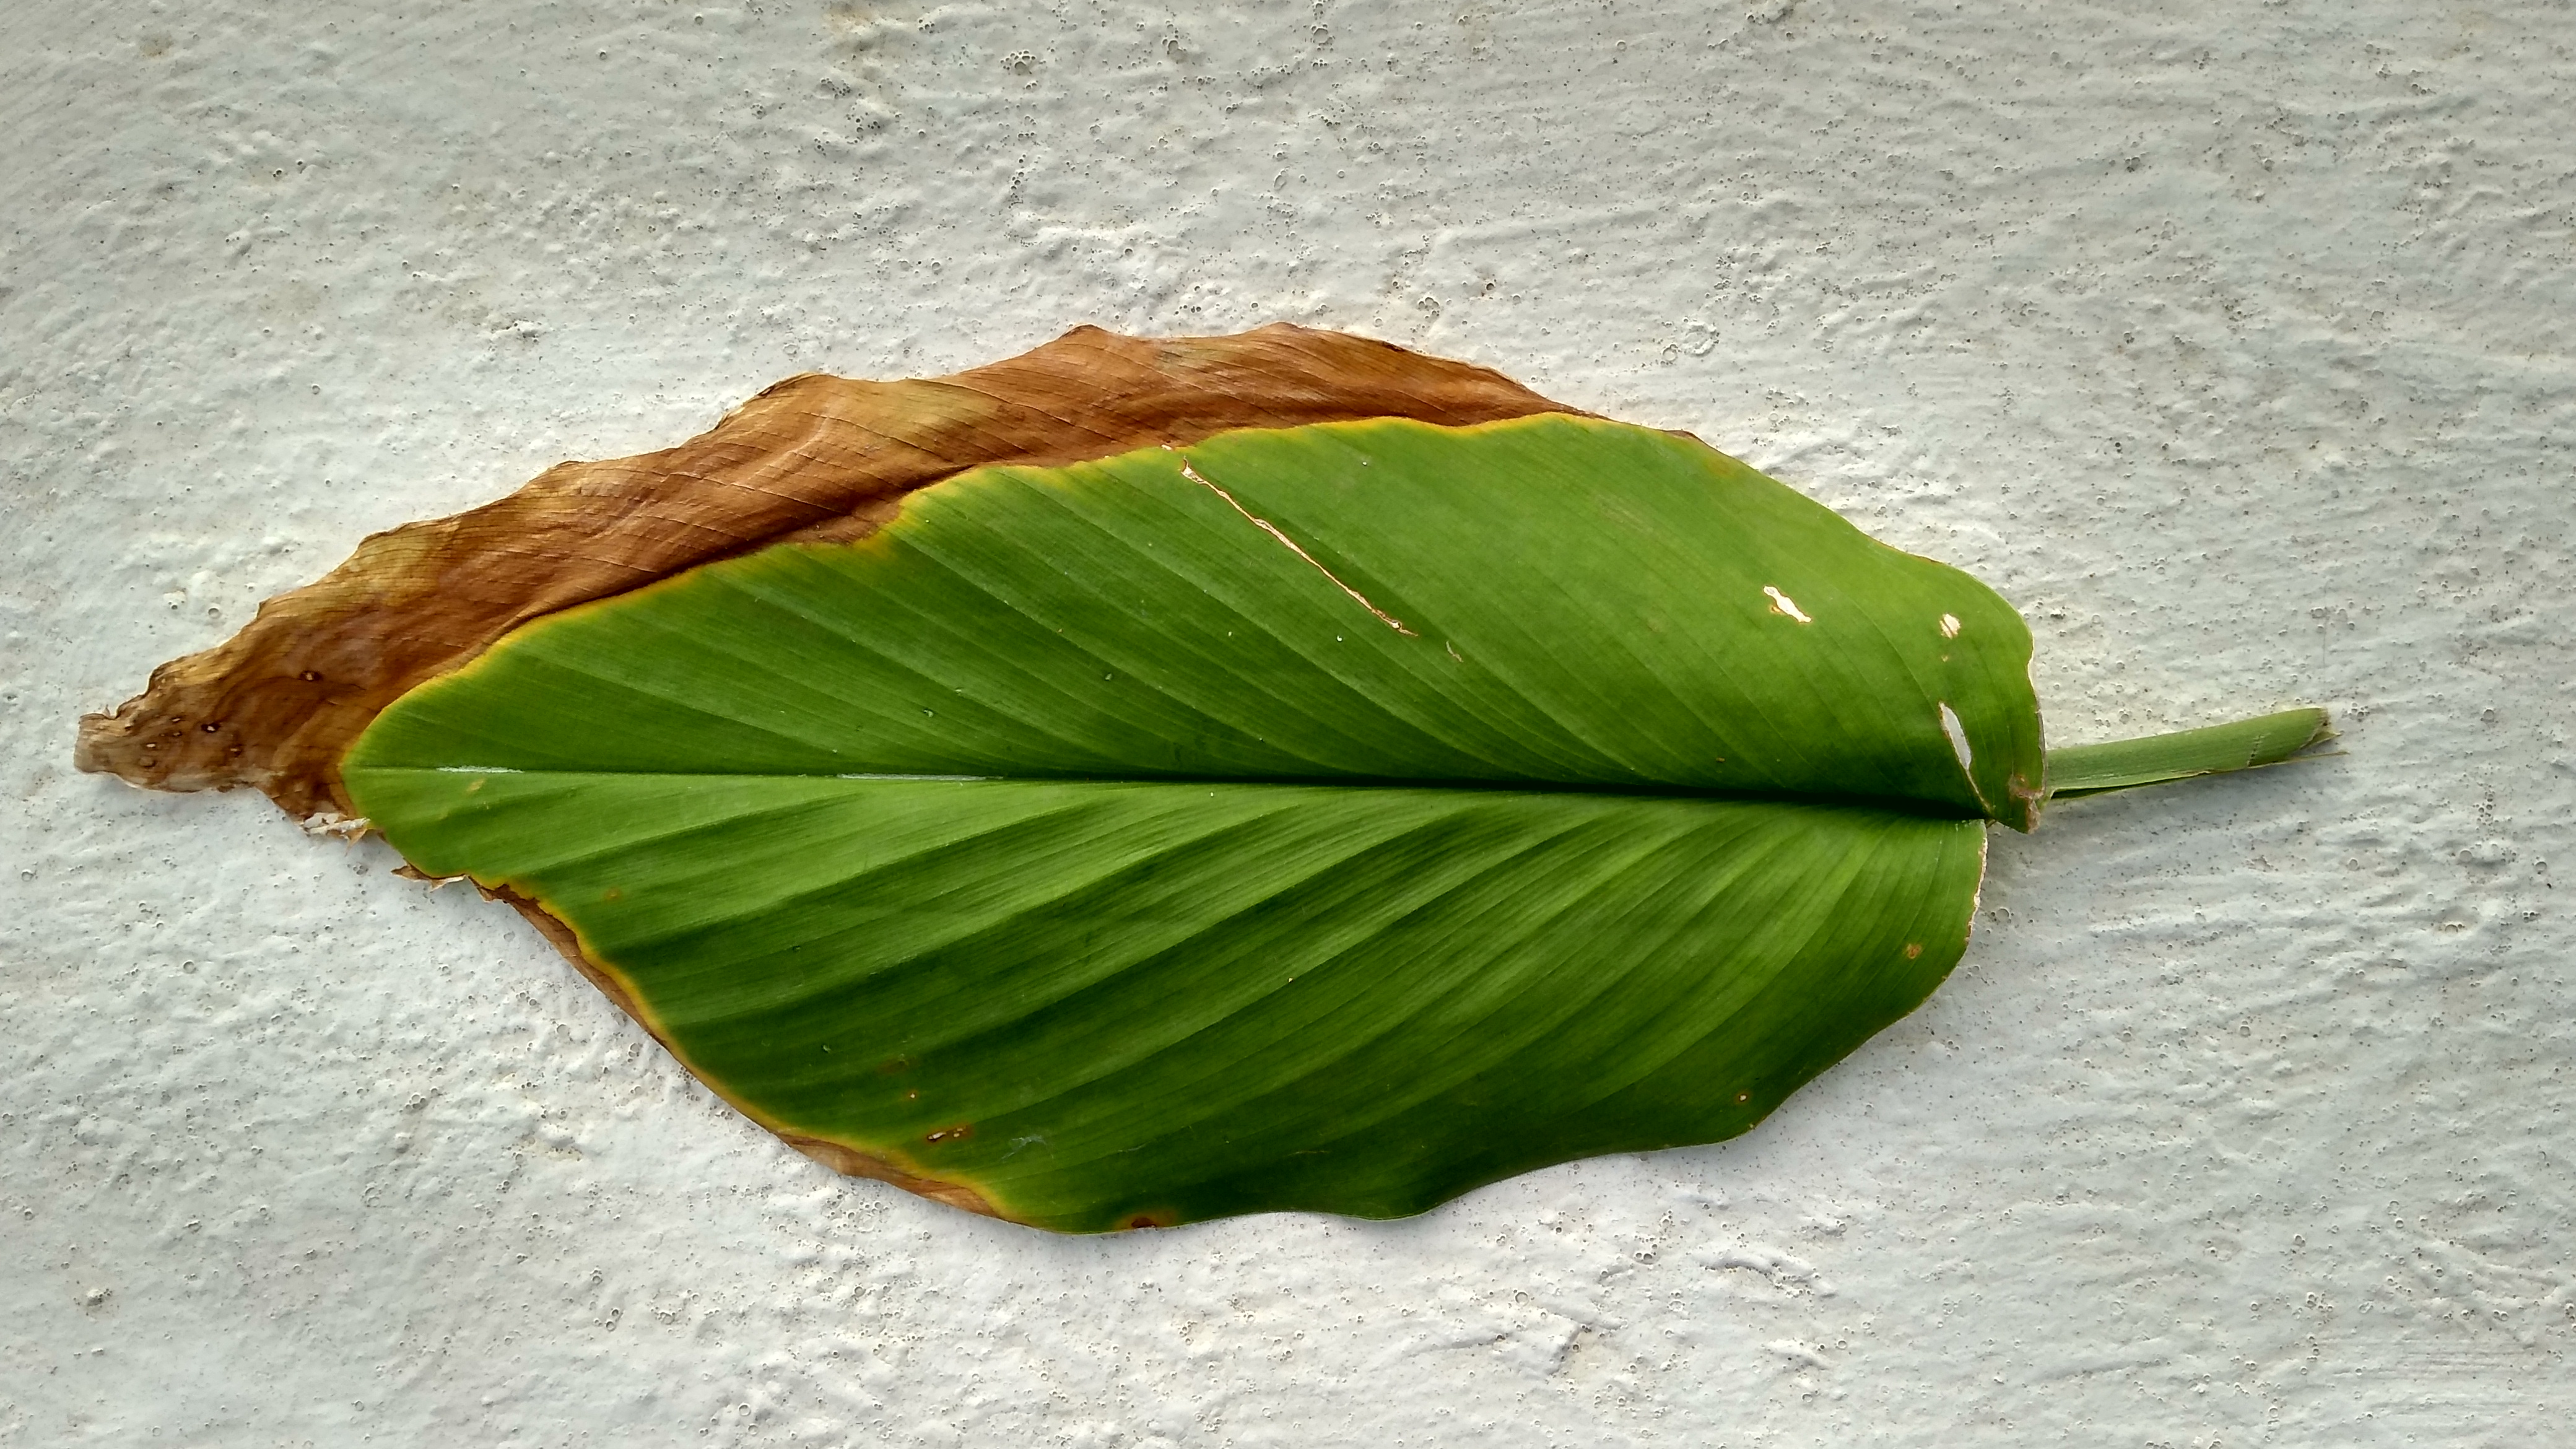
Plant: Turmeric